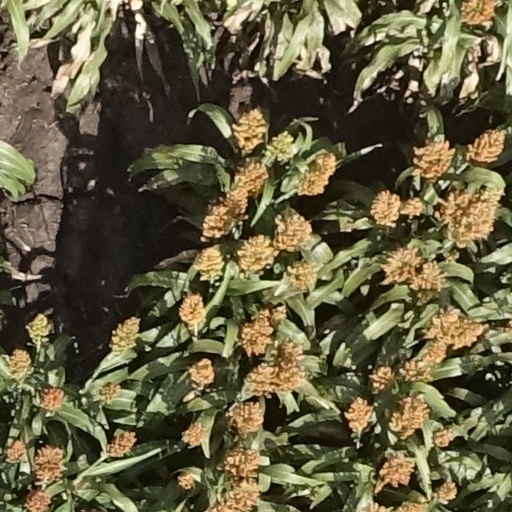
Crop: sorghum